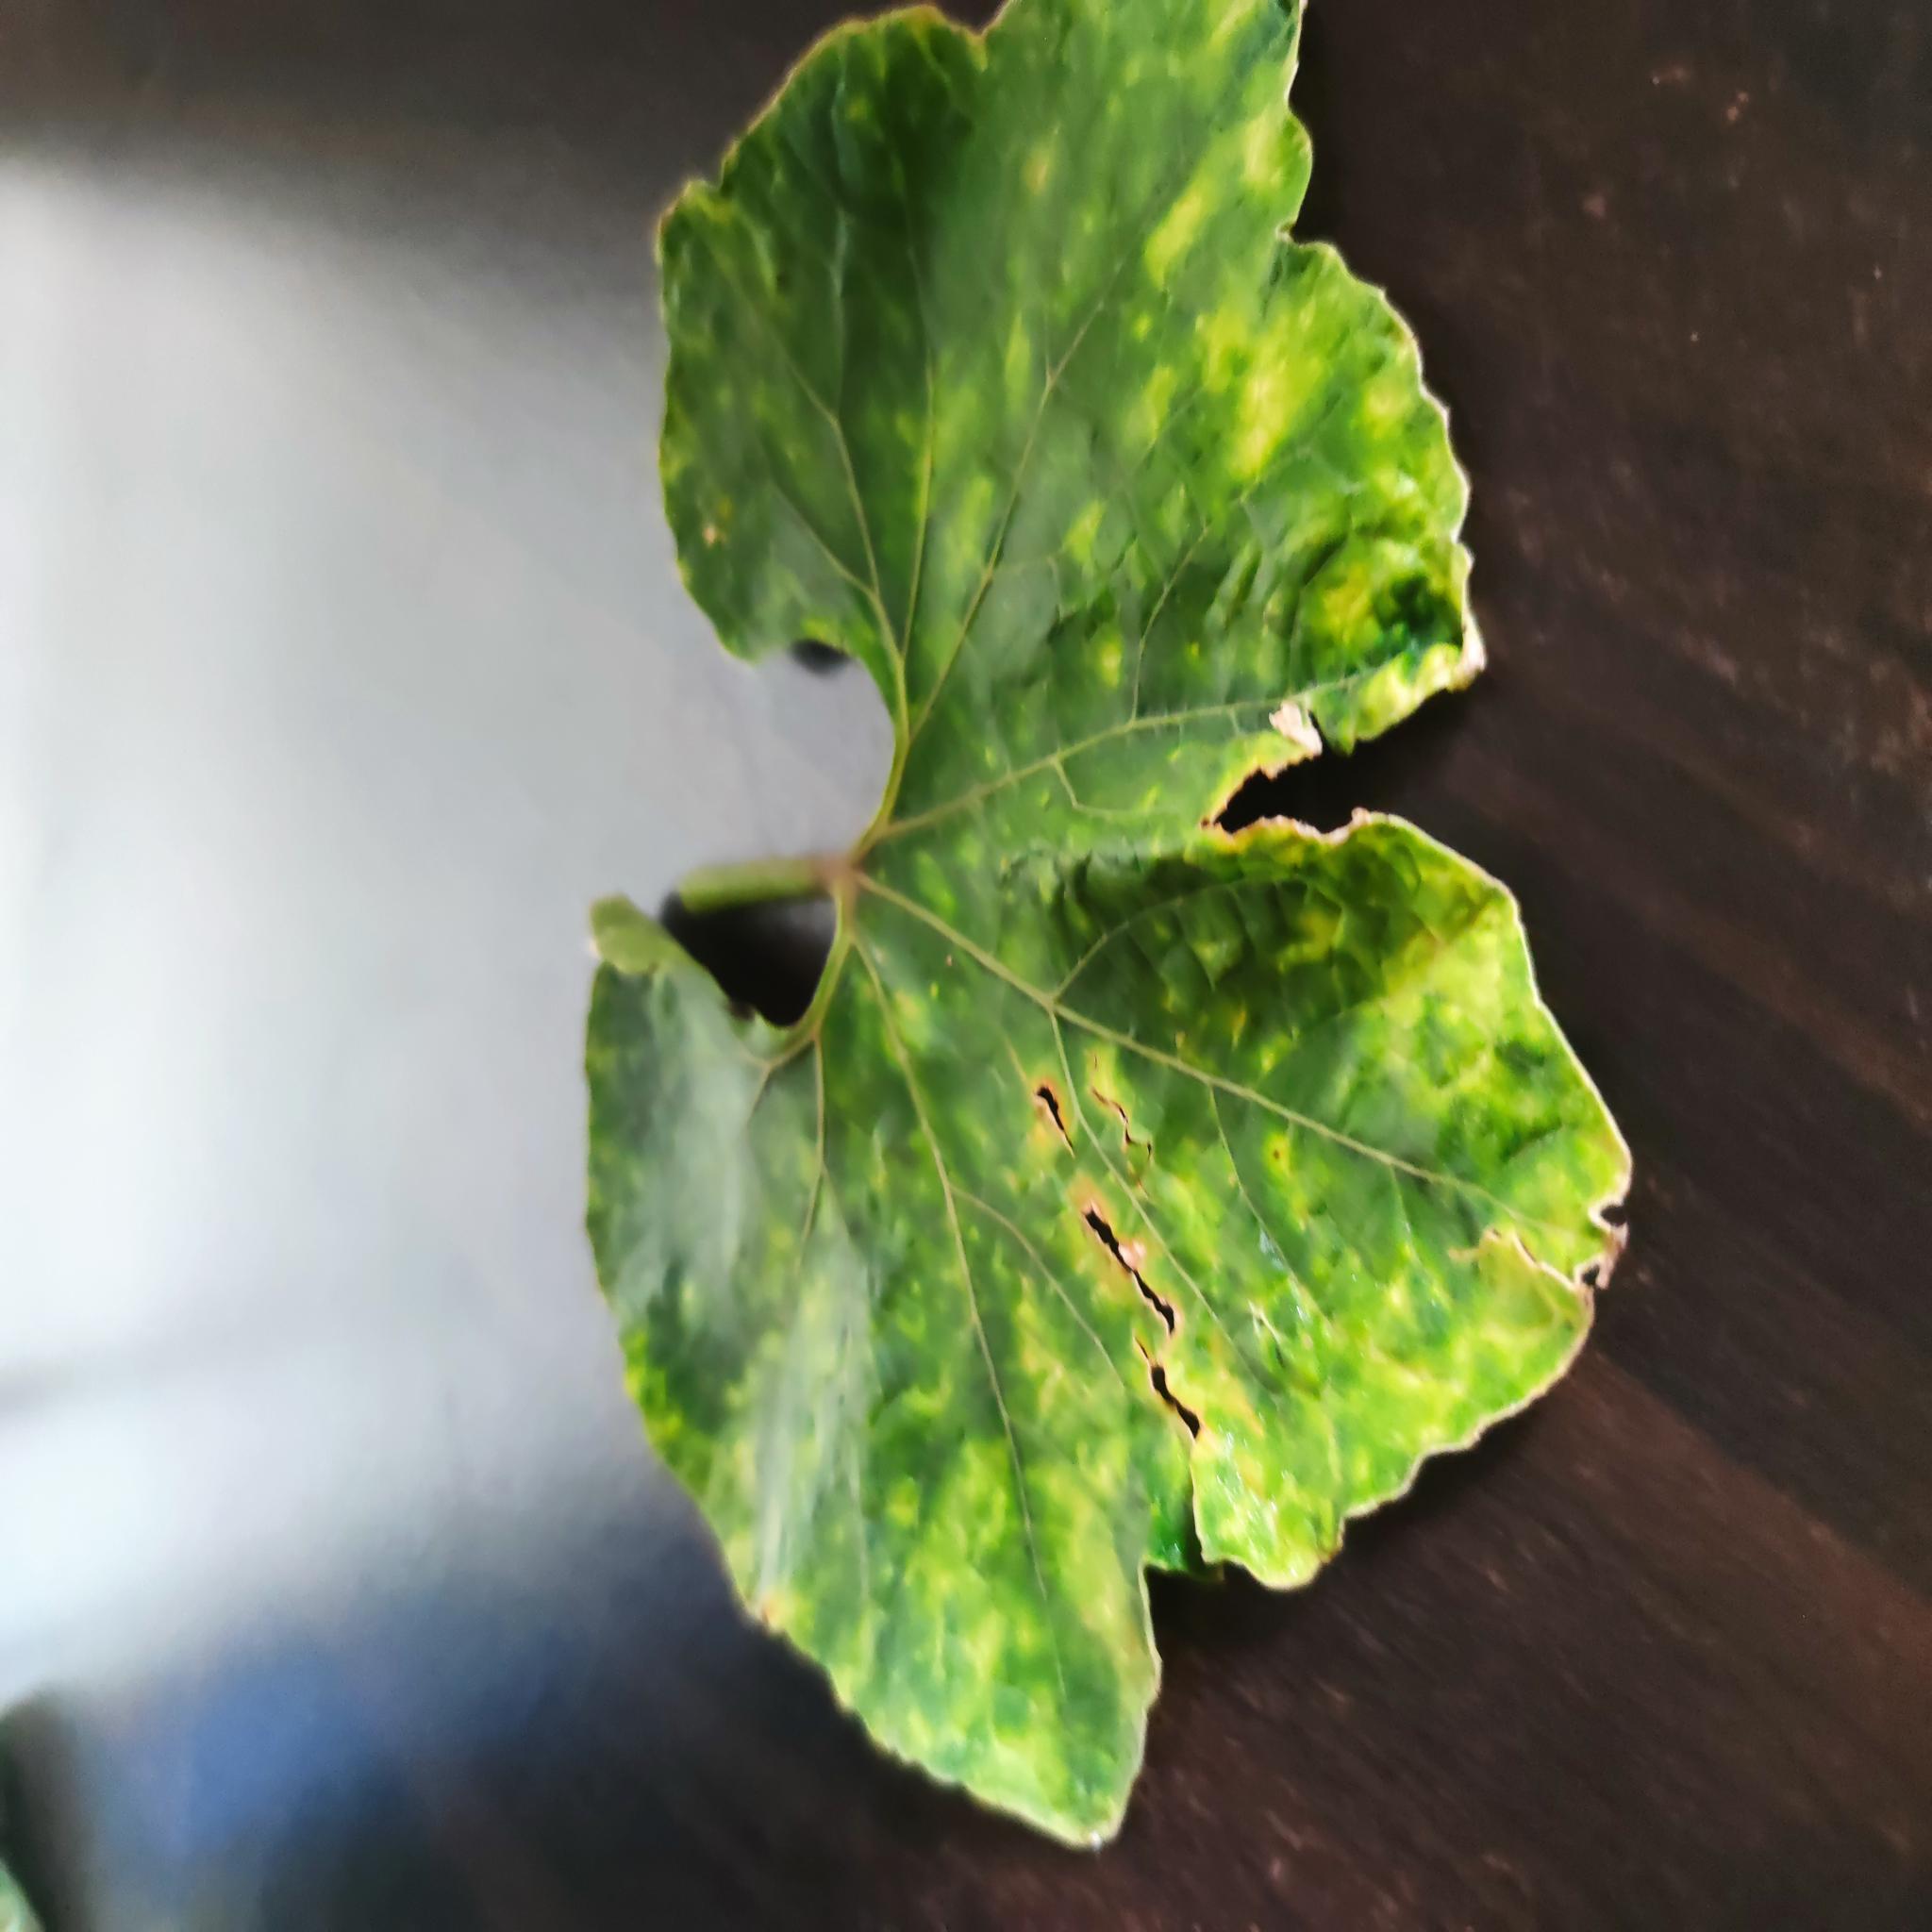
Label: Downy mildew